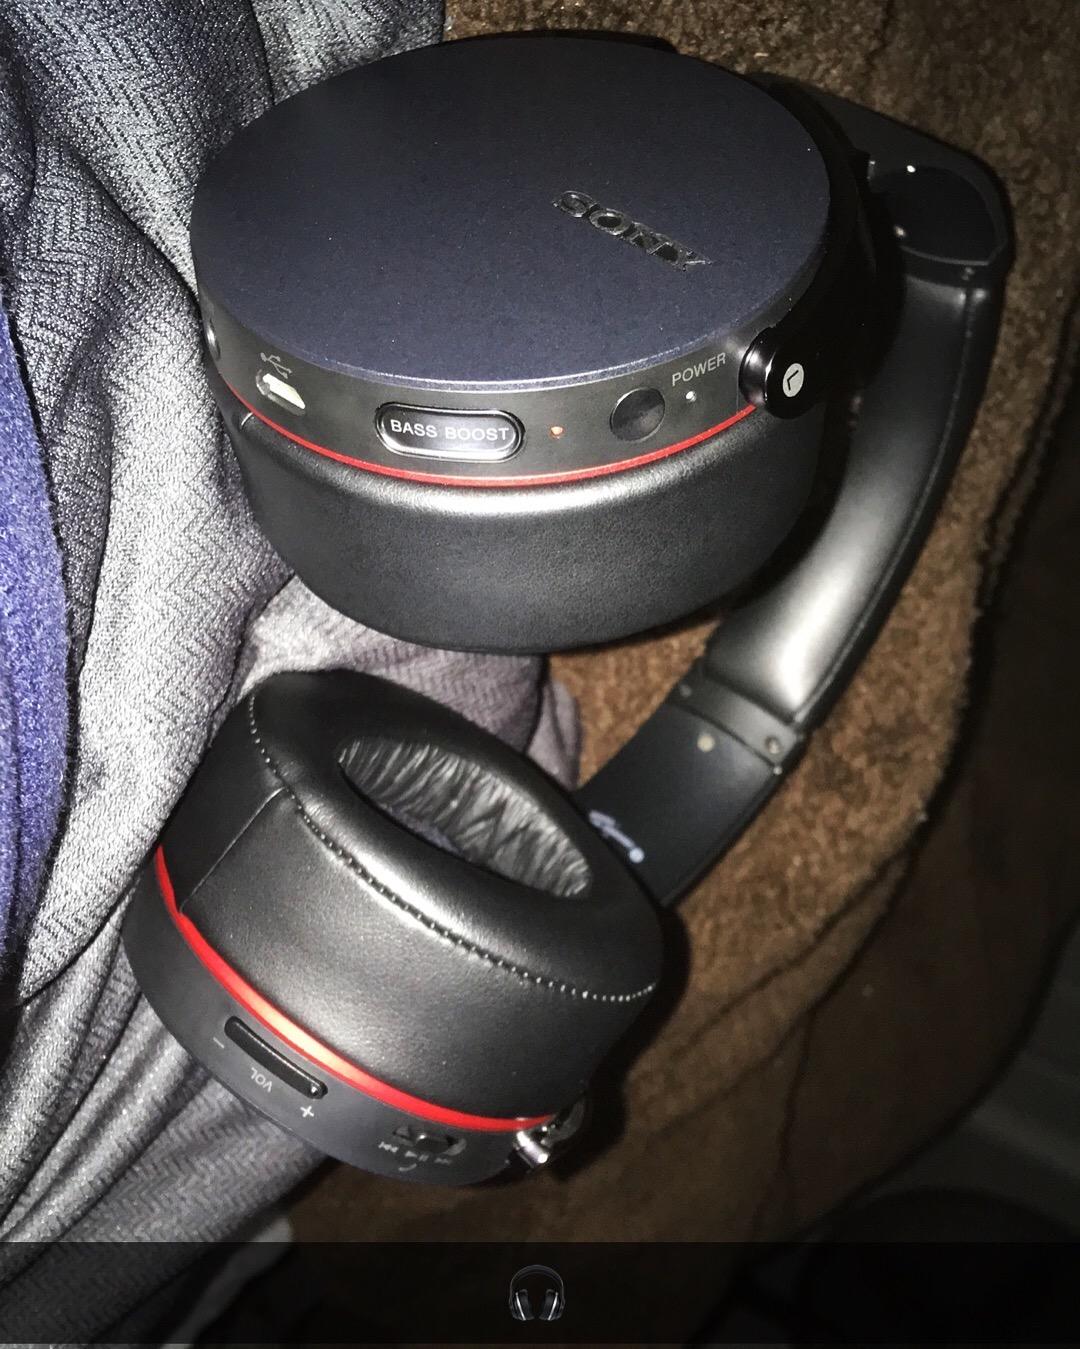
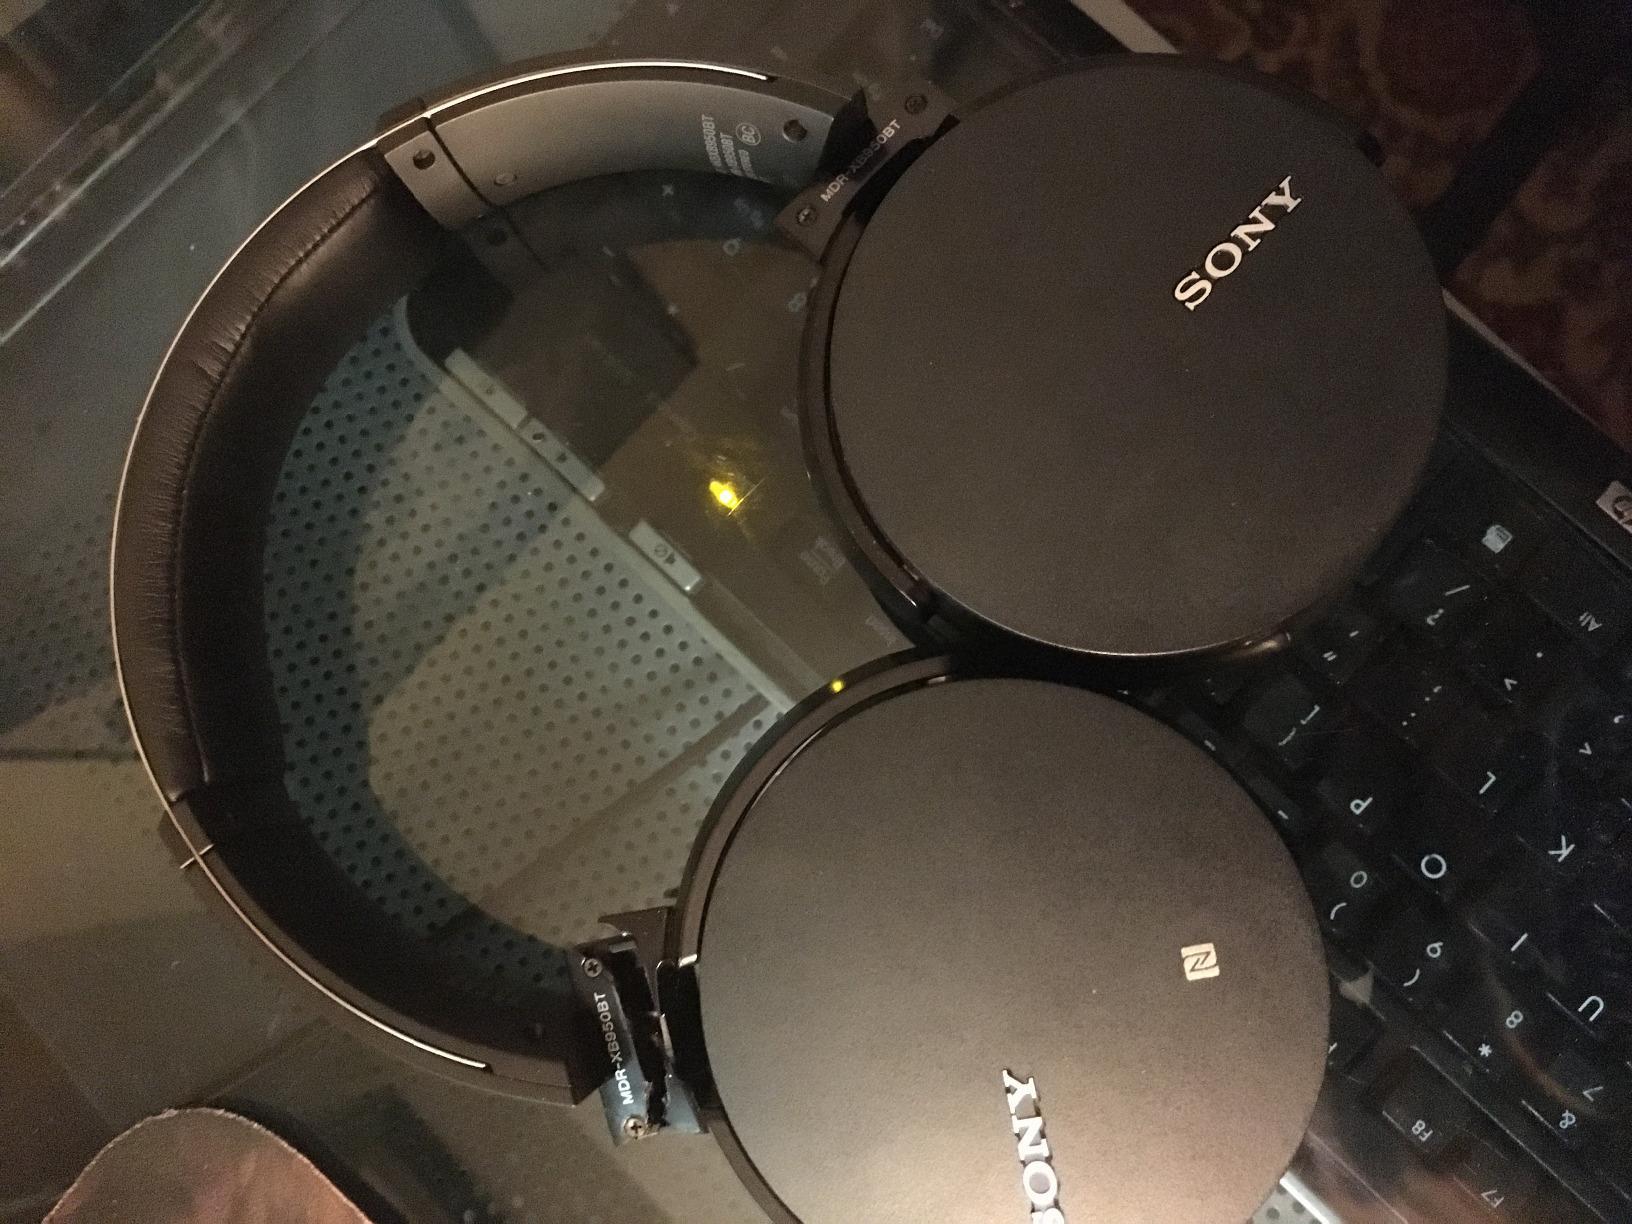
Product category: headphones
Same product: yes